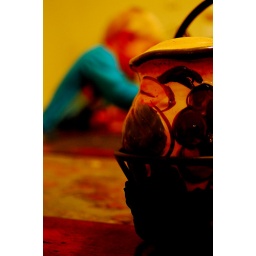
... with son building puzzle in background